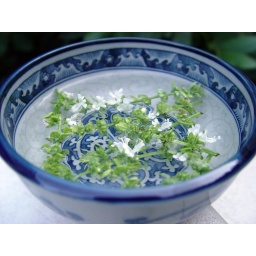
basil flowers, floating in a bowl of water